Richard Waterhouse (general)

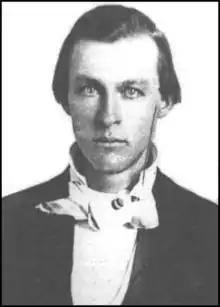
Richard Waterhouse

Richard Waterhouse (January 12, 1832 – March 20, 1876) was a Confederate brigadier general during the American Civil War.